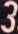
Number: 3